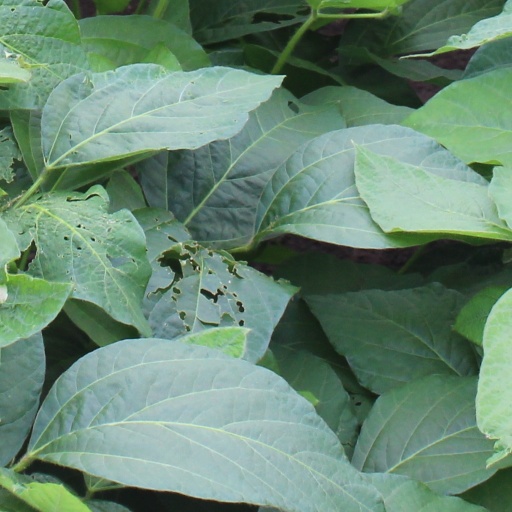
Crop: soybean